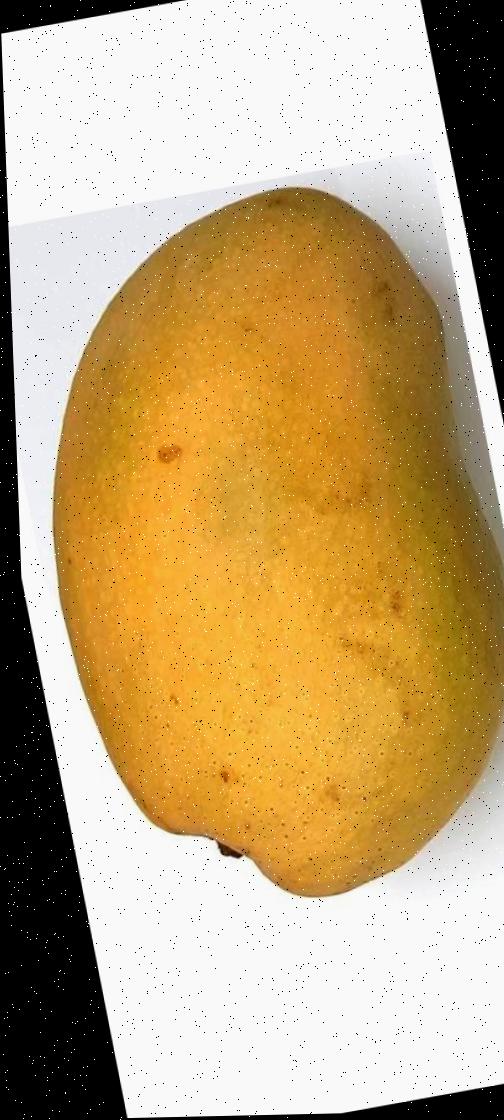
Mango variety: Fazli Shurmai